Celia Cruz

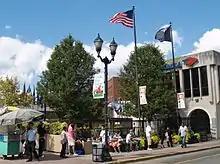
Celia Cruz Plaza in Union City, New Jersey

In August and September 2002, Cruz underwent surgery due to breast cancer. In November that year, Cruz fell during a concert in Mexico. She was diagnosed with glioma, an aggressive form of brain cancer, and underwent surgery in December. Confident, Cruz said she did not shed one tear and that she was aiming to resume her artistic career. She finished recording her last album, . In February, she appeared in public again at the 45th Annual Grammy Awards to receive the award for Best Salsa Album. In March 2003, the US Hispanic network Telemundo paid tribute to her. The event, titled , involved figures such as Gloria Estefan, Marc Anthony, La India, Gloria Gaynor and Patti LaBelle among others. This was her last public appearance.